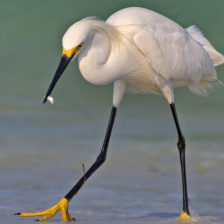
Species: SNOWY EGRET
Scientific name: EGRETTA THULA